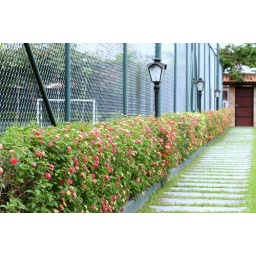
Beautiful flower bed of lantanas in our backyard